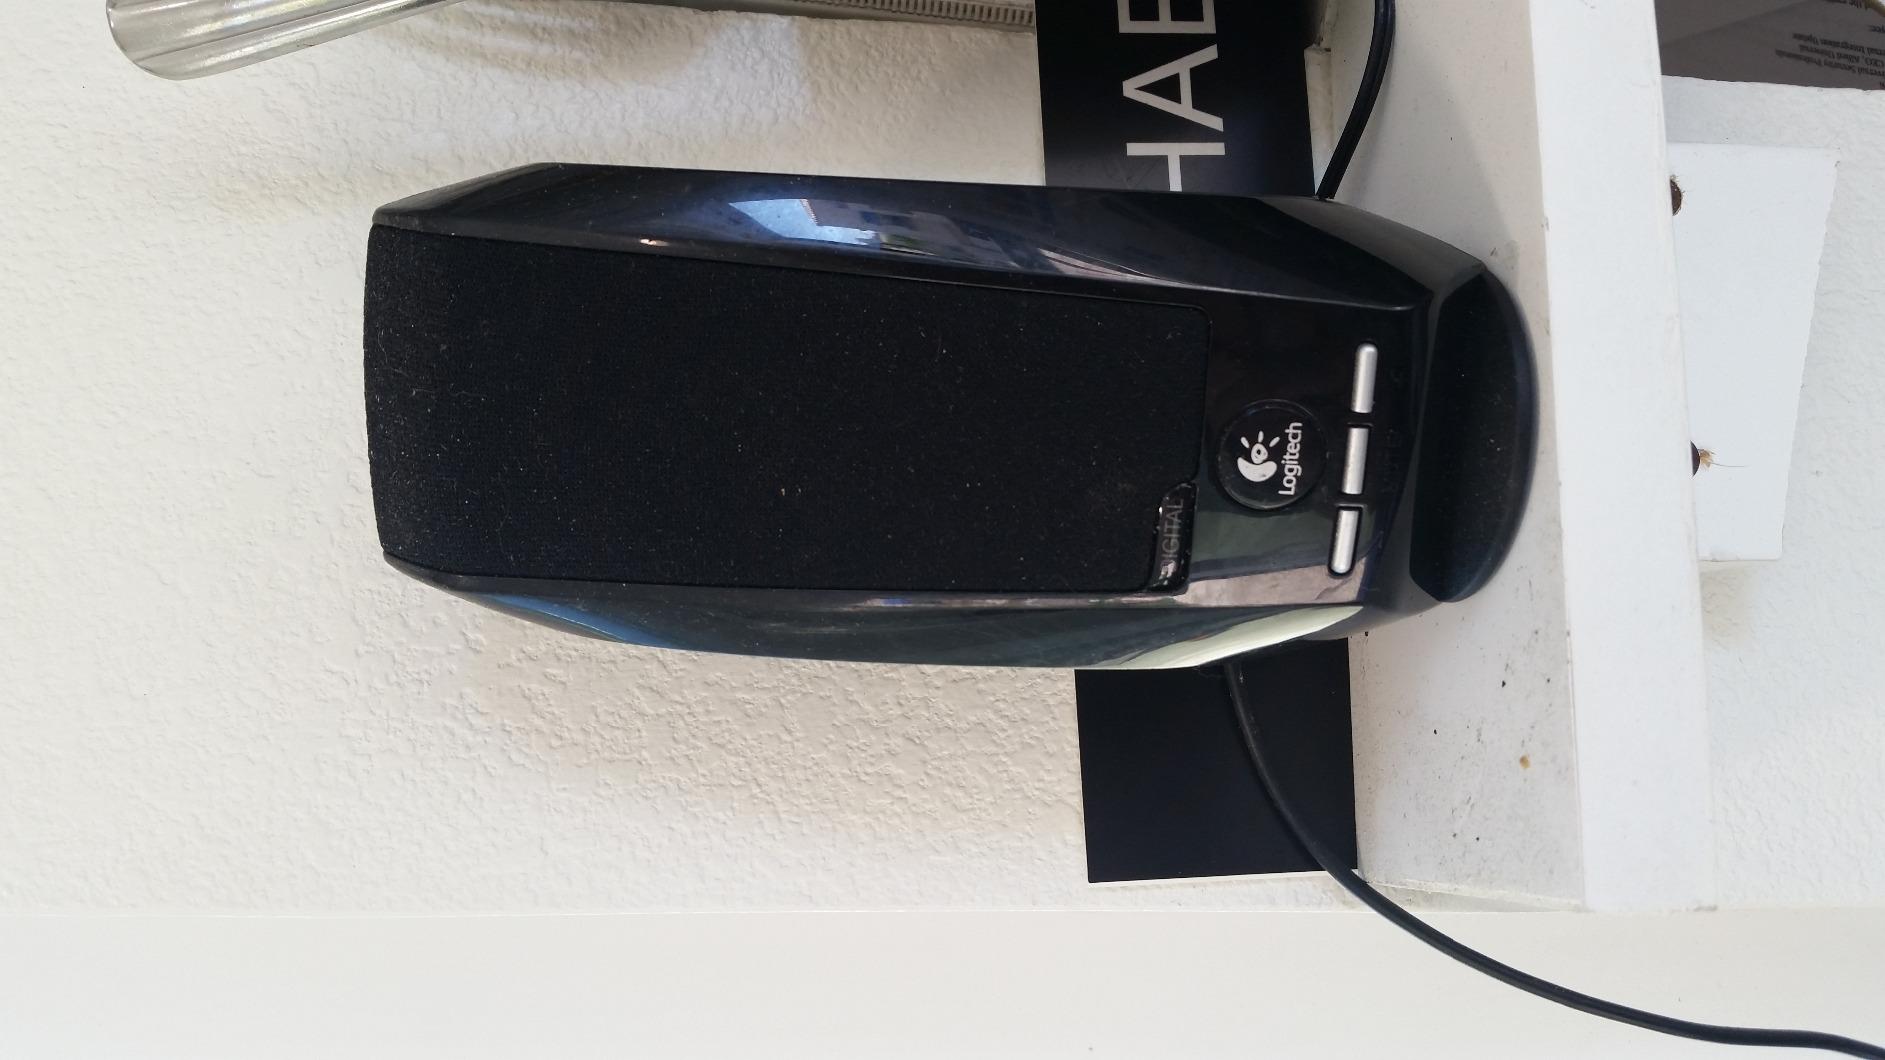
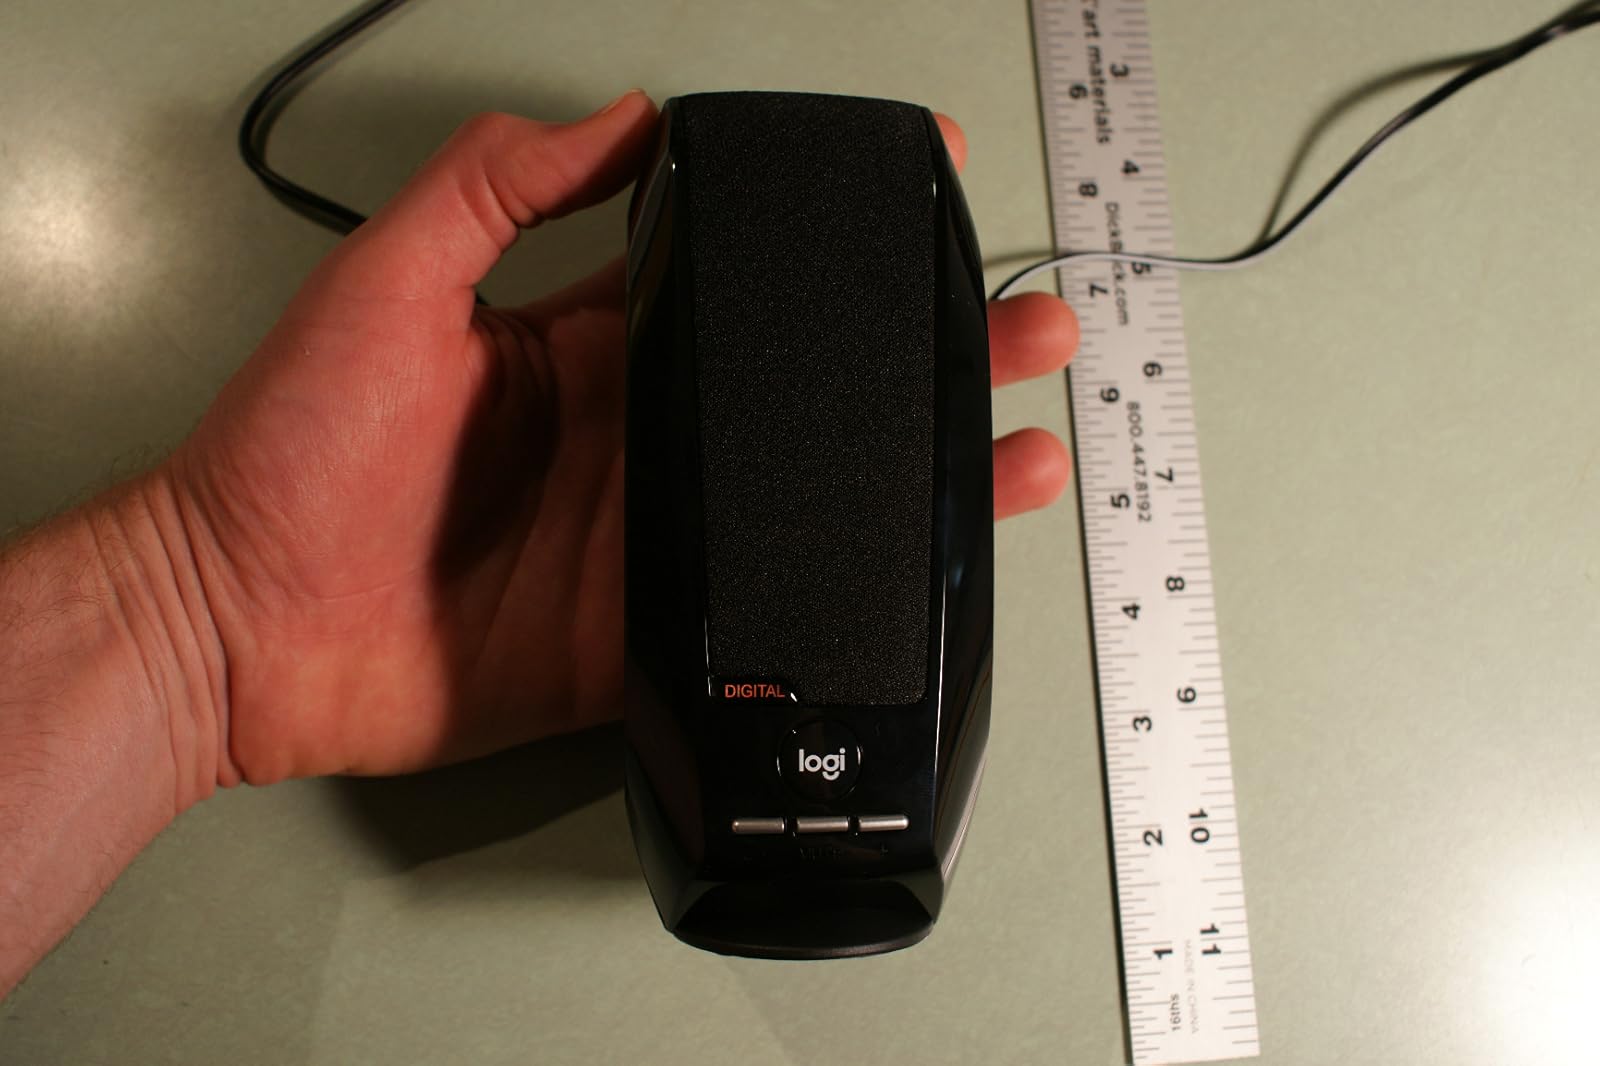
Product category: speaker
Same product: yes